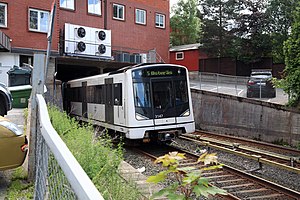
Røabanen
MX3000-tog på linje 5 ved Røa i 2013. Siden 2016 betjenes banen af linje 2.
Røabanen, også kaldet Østeråsbanen, er en af de fire vestlige baner på T-banen i Oslo, der ligger mellem Majorstuen og Østerås. Mens Lijordet var endestation fra 1951 til 1972 blev den også kaldt for Lijordbanen.